National Library of Wales General Manuscript Collection

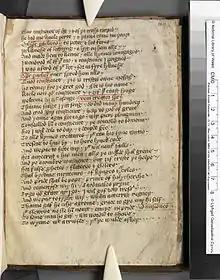
Piers Ploughman. Middle English Poetry (f.169)

A hundred and thirty-seven of the Additional Manuscripts were purchased at the Sir Thomas Phillipps sale in 1895, which Davies described as including some of considerable interest, for instance the letters contained in bound volumes of the papers of "Bardd y Brenin," that Sir Thomas had bought. There are also some important manuscripts such as the holograph of George Owen's "Treatise on the Lordships Marcher of Wales" (NLW MS 10), a collection of notes by Lewis Morris (NLW MS 67), a copy of the journal that Sir Joseph Banks kept of his tour through Wales (NLW MS 147), a copy of the original manuscript of T. F. Dukes's "Antiquities of Shropshire," the notebook of Theophilus Jones (NLW MS 235), and a volume of letters to the Welsh Antiquary Edward Lhuyd (NLW MS 309).